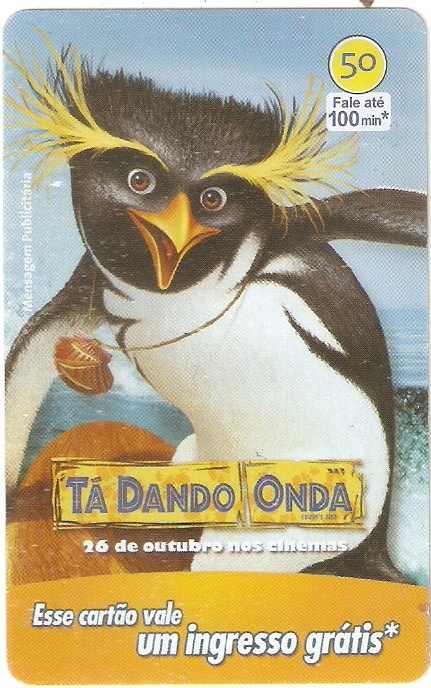
SP07-252 - Tá Dando Onda - 50 - 1/3
Brand: Telesp
Data: 10/2007 Tiragem: 433.820 Cartão Telefônico de São Paulo
Category: Electronics > Communications > Telephony > Telephone Accessories > Phone Cards